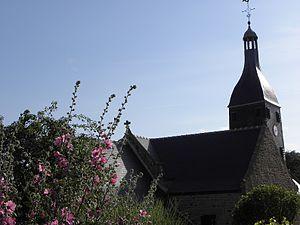
Église Saint-Marc de Saint-Marc-sur-Couesnon (35).
Saint-Marc-sur-Couesnon est une ancienne commune française située dans le département d'Ille-et-Vilaine en région Bretagne, peuplée de 571 habitants. Le 1ᵉʳ janvier 2019, elle a fusionné avec Saint-Georges-de-Chesné, Saint-Jean-sur-Couesnon et Vendel pour former la commune de Rives-du-Couesnon.